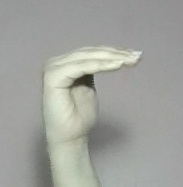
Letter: haa